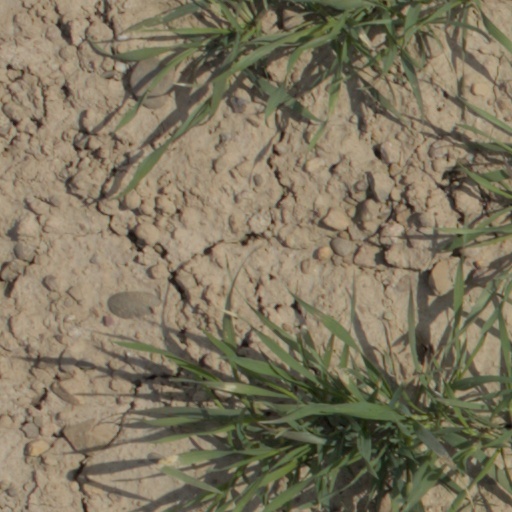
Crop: wheat